The Village at Black Creek

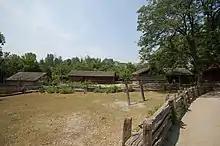
The village consists of over forty 19th century buildings.

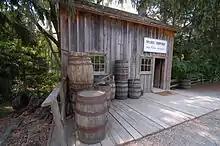
Taylor's Cooperage; this one-and-a-half-storey timber frame structure with board and batten.

The pioneer village consists of over forty 19th century buildings, decorated in the style of the 1860s with period furnishings. It is operated by historical interpreters and craftspeople housed in the restored buildings. The site also features historical re-enactments and visiting artisans, along with an annual Mennonite fair. Buildings include the Dalziel Barn, period houses, the original Stong family farm buildings, a water-powered grist mill, a general store, a blacksmith's shop along with over ten other trades buildings, a hotel, a church, and a one-room schoolhouse. A core of buildings built by the Stong family are on their original sites, while others have been moved in from across Southern Ontario.